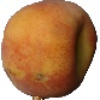
Label: Peach 1